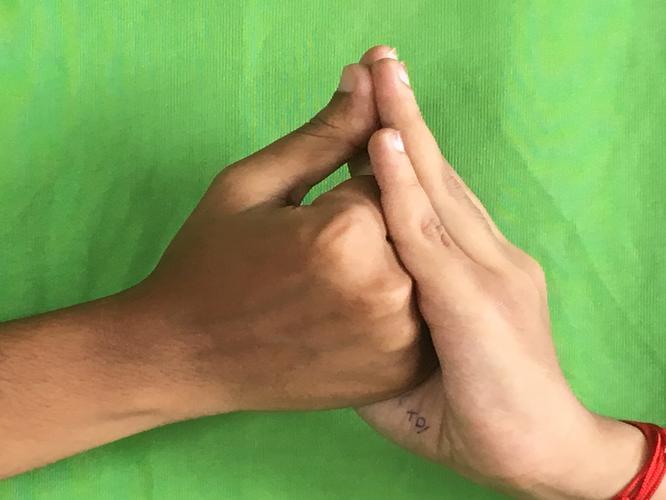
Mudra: Shanka
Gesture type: double_hand